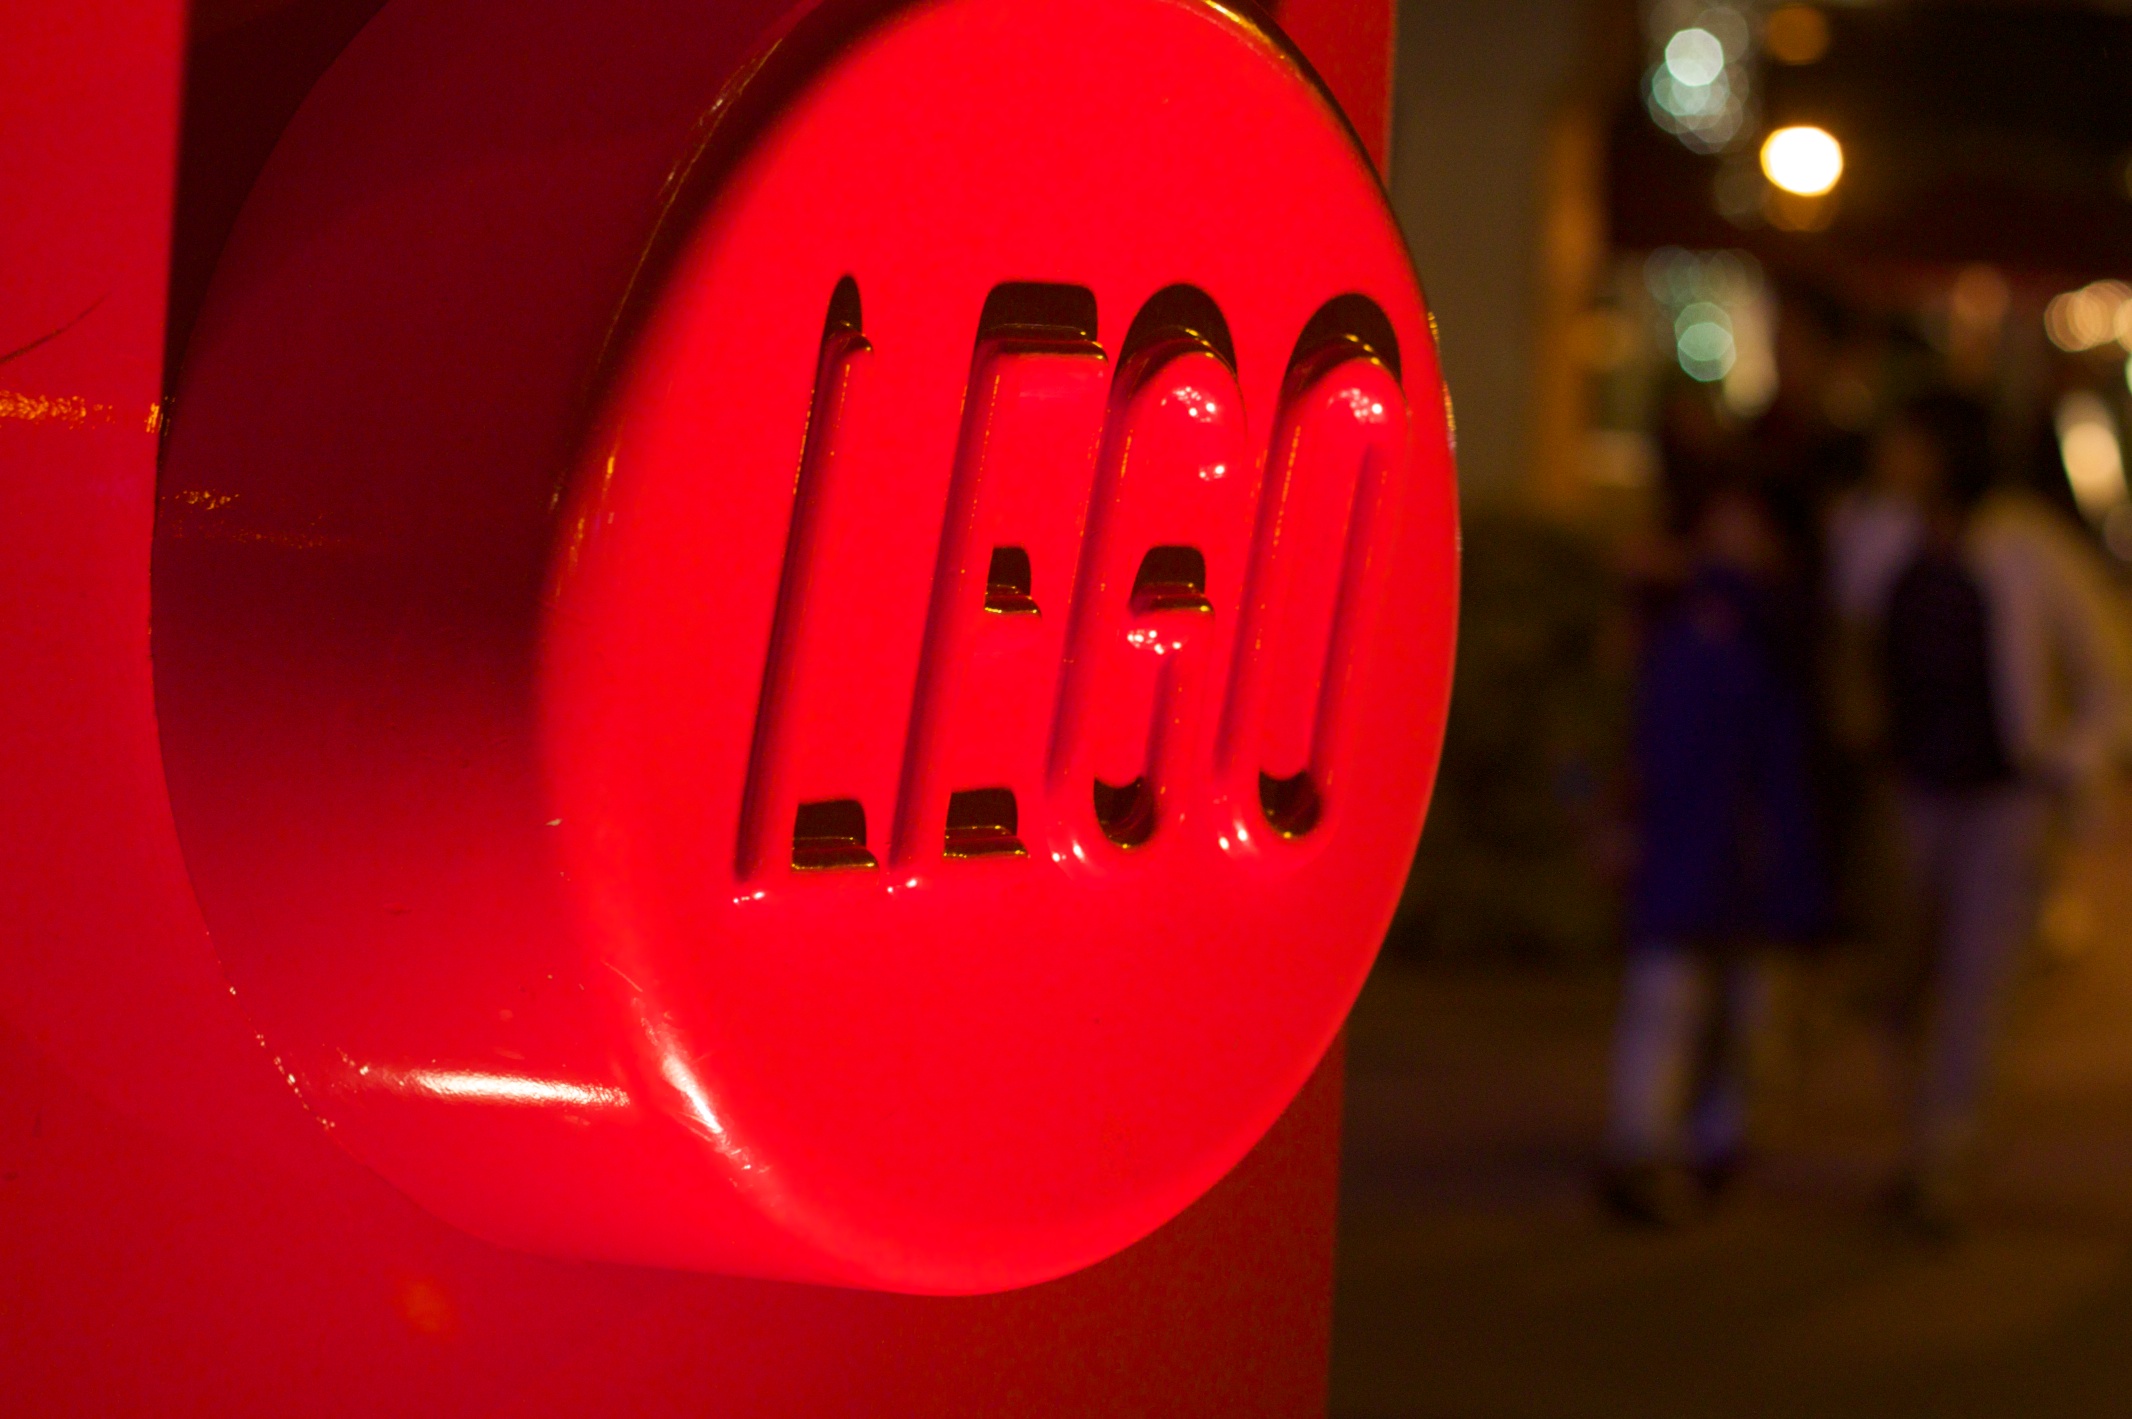
light, red, color, lighting, shape